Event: Nepal Earthquake
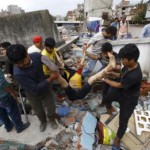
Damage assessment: damage